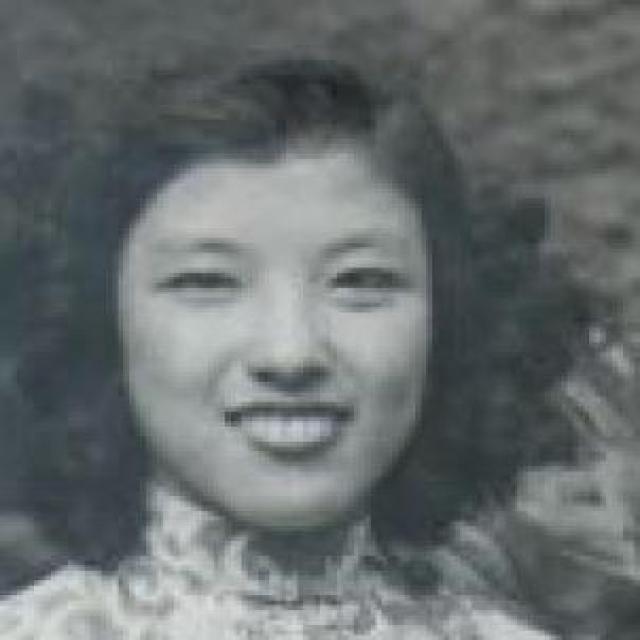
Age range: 21-44